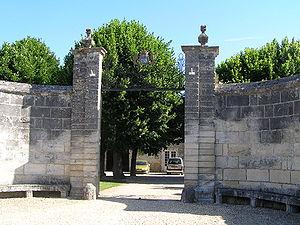
mairie de Gondeville (16), France
Mainxe-Gondeville est une commune française, située dans le département de la Charente en région Nouvelle-Aquitaine.
Gondeville est une ancienne commune du Sud-Ouest de la France, située dans le département de la Charente. Depuis le 1ᵉʳ janvier 2019, elle est une commune déléguée de Mainxe-Gondeville.